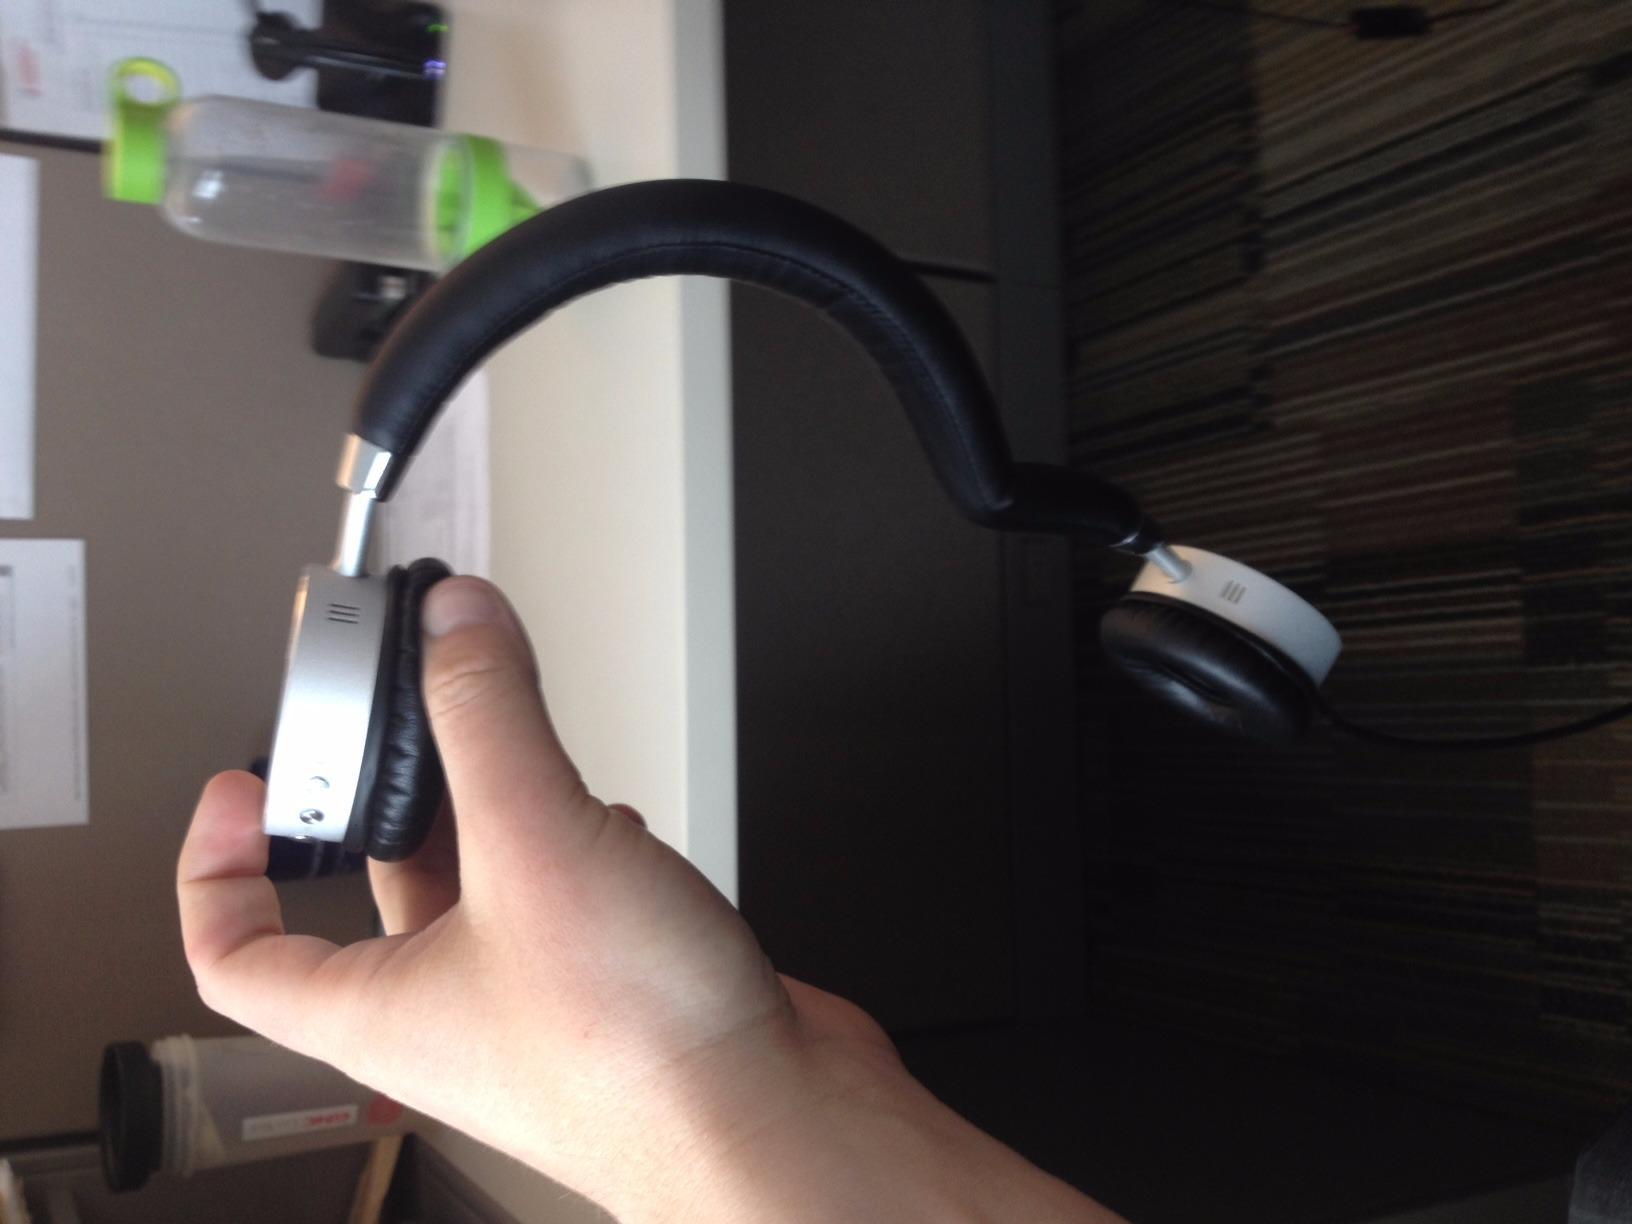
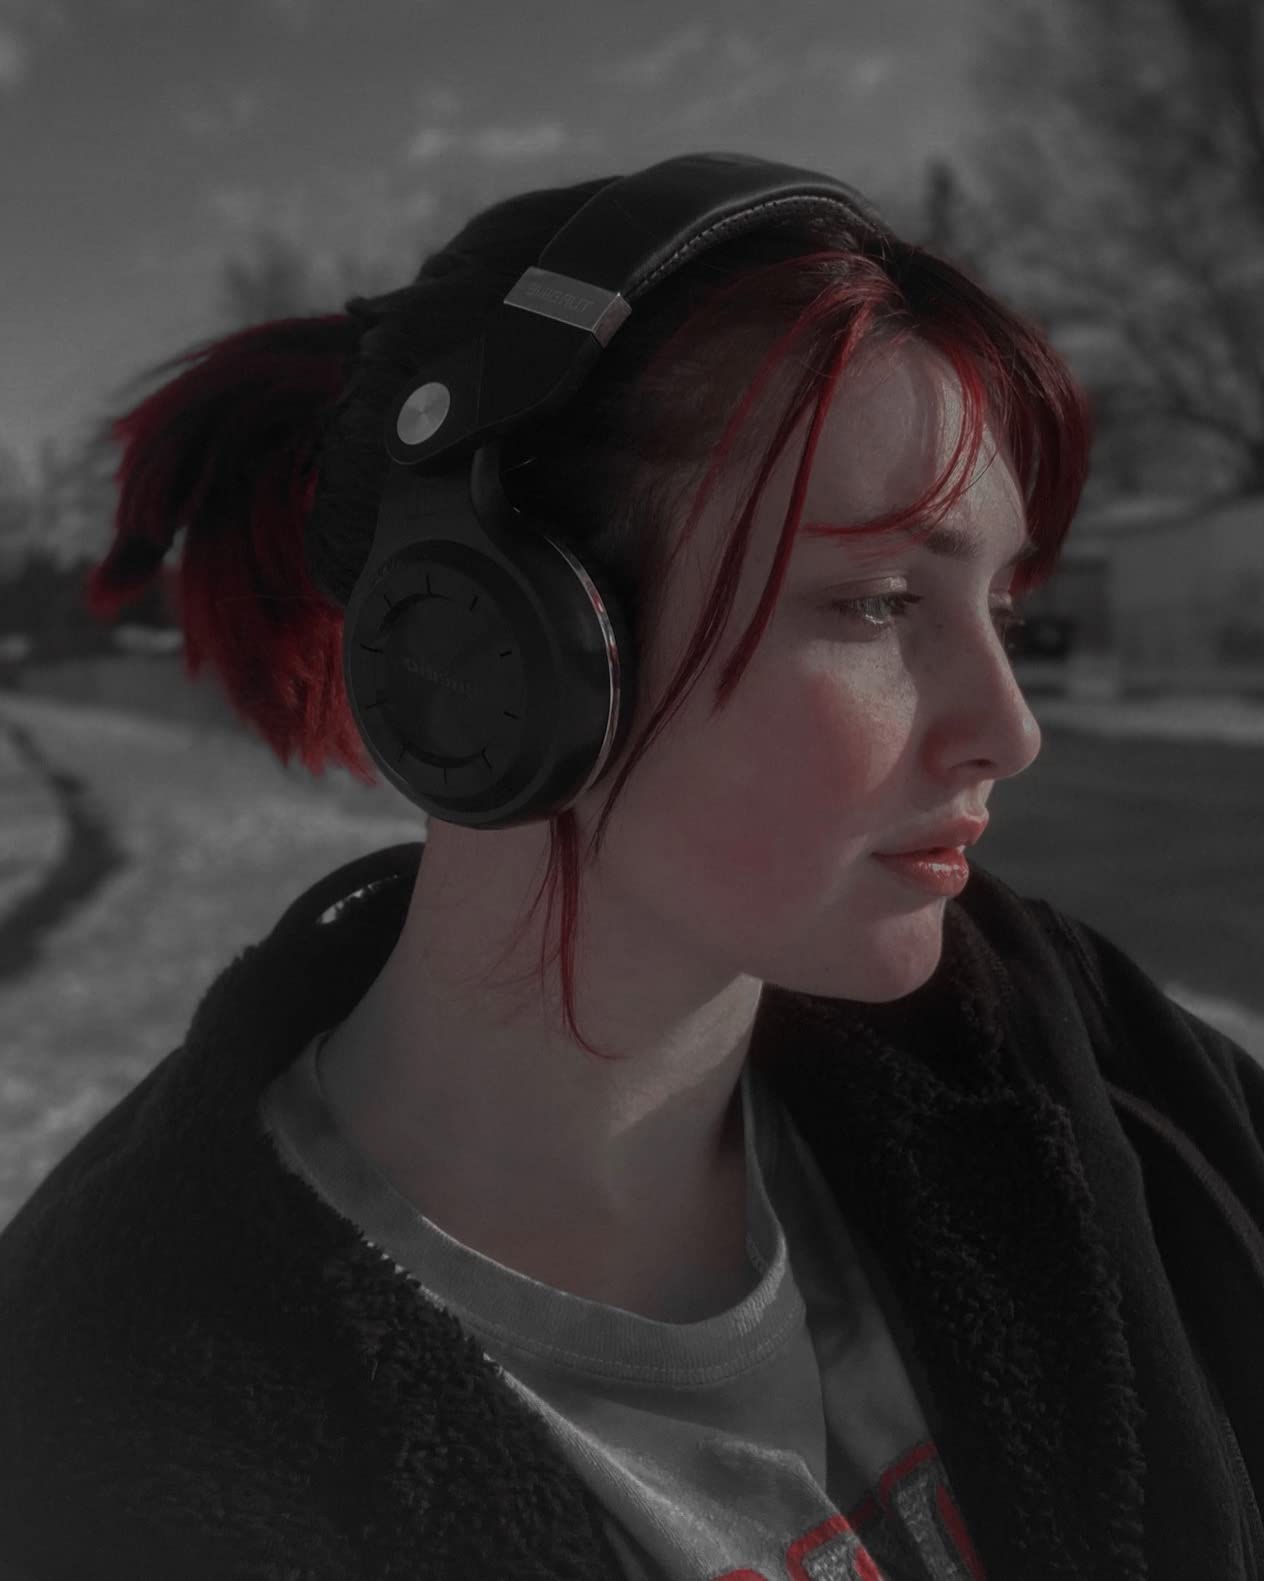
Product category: headphones
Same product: no